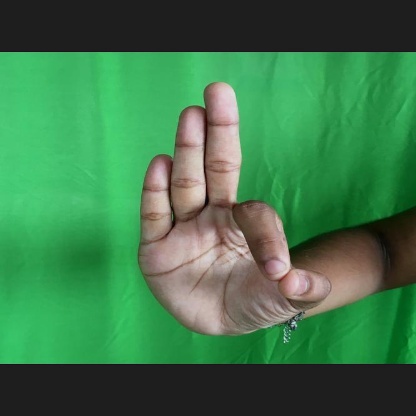
Mudra: Aralam